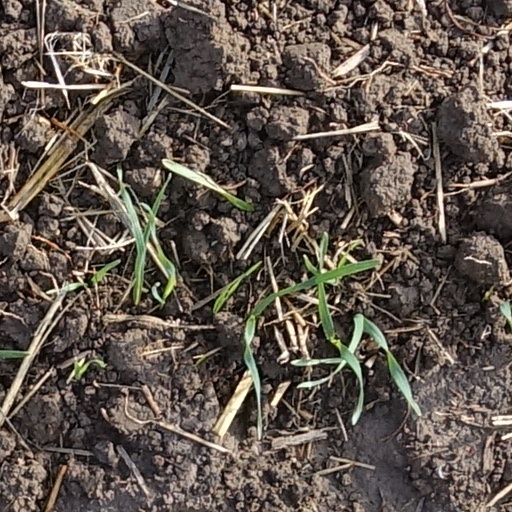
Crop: wheat